Answer in natural language. How many Books are visible in the scene? Choose between the following options: 2, 3, 0, 4 or 1
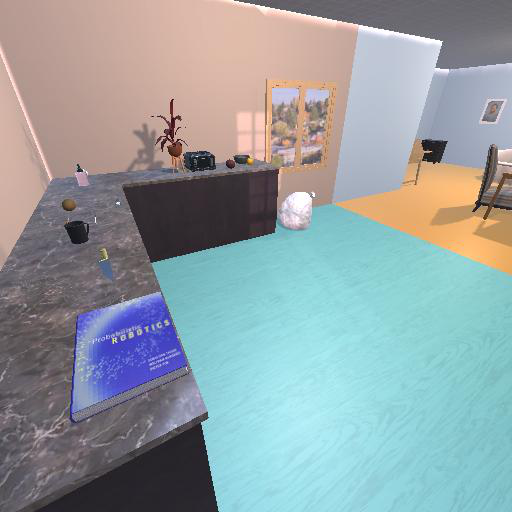
<answer>1</answer>